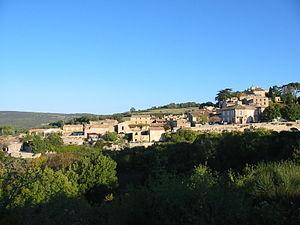
Murs est une commune française du département de Vaucluse, en région Provence-Alpes-Côte d'Azur.